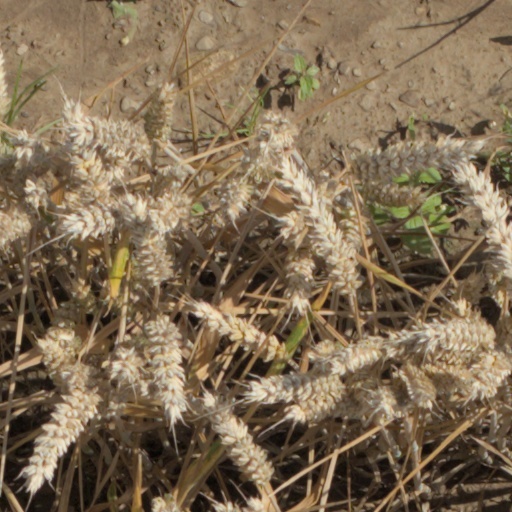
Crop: wheat